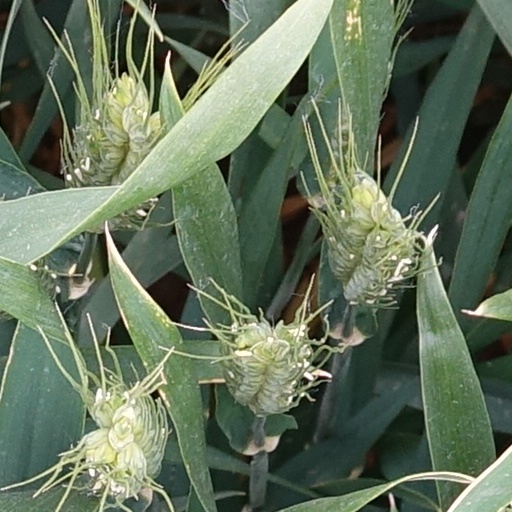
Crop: wheat